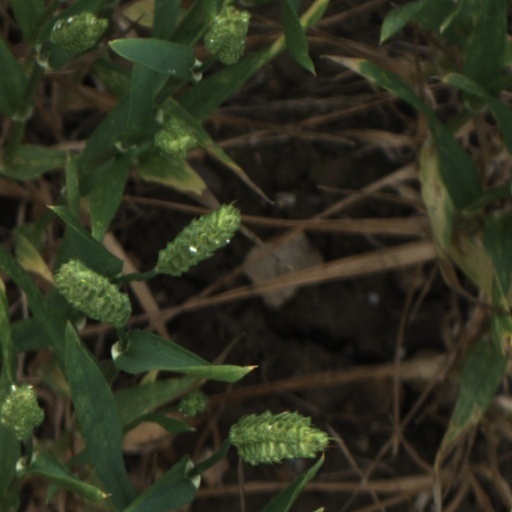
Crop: wheat